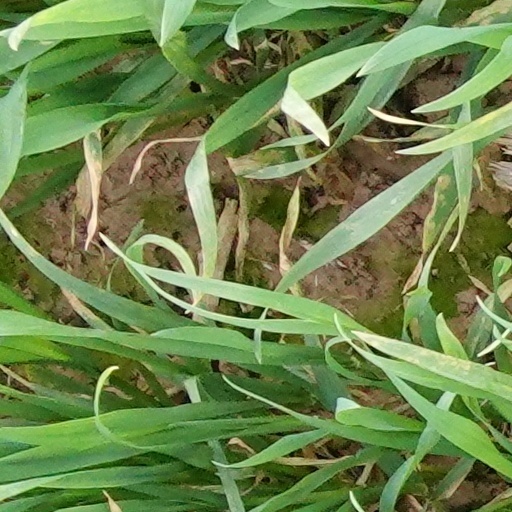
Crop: wheat